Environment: real
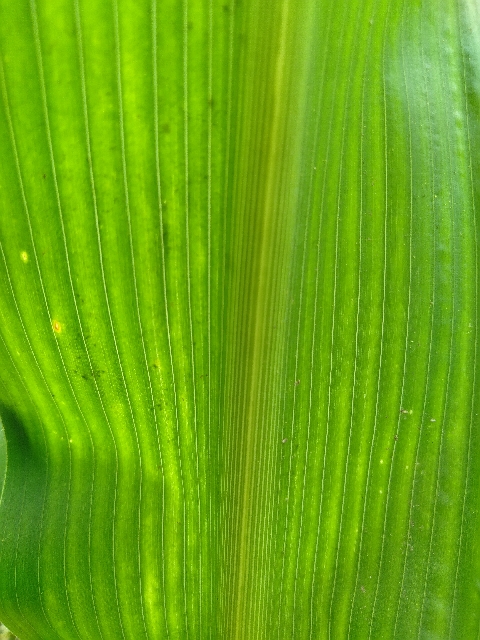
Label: lethal_necrosis